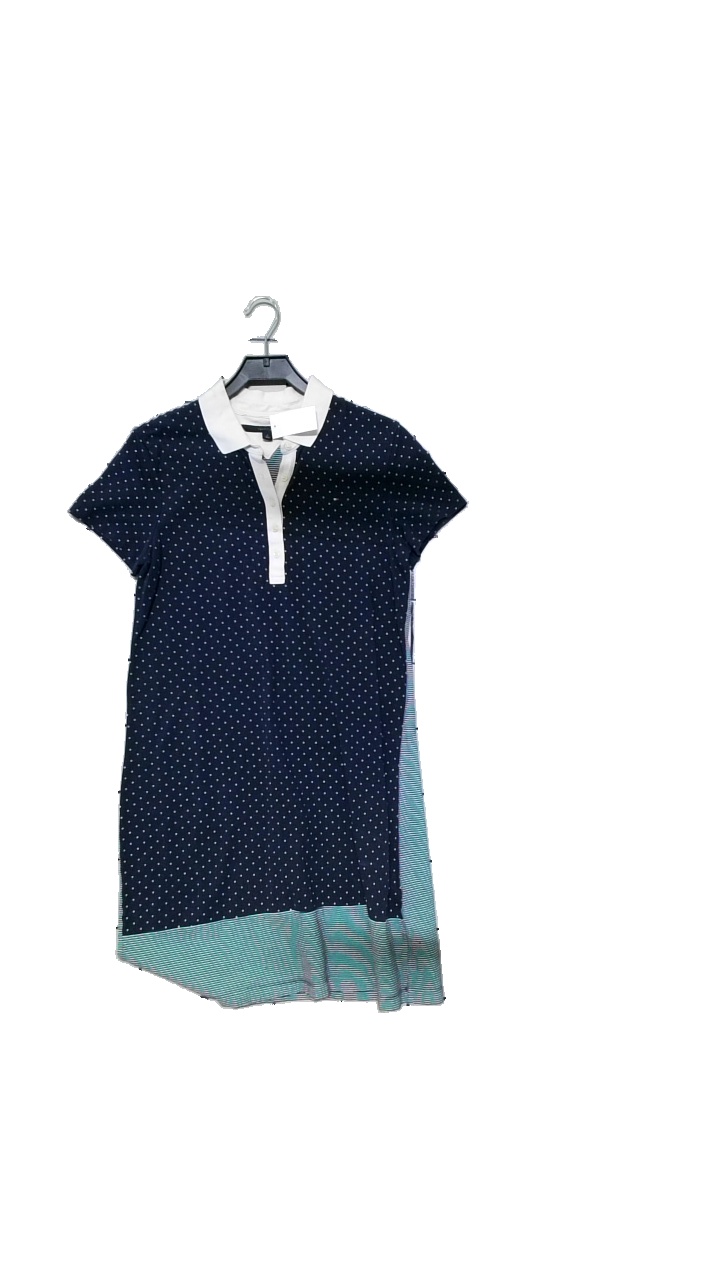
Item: Dress (Ladies)
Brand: Tommy Hilfiger
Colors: Blue, White
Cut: Regular
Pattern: Dots
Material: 100% cotton
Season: All
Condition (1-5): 4
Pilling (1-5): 3
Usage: Reuse
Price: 250-400